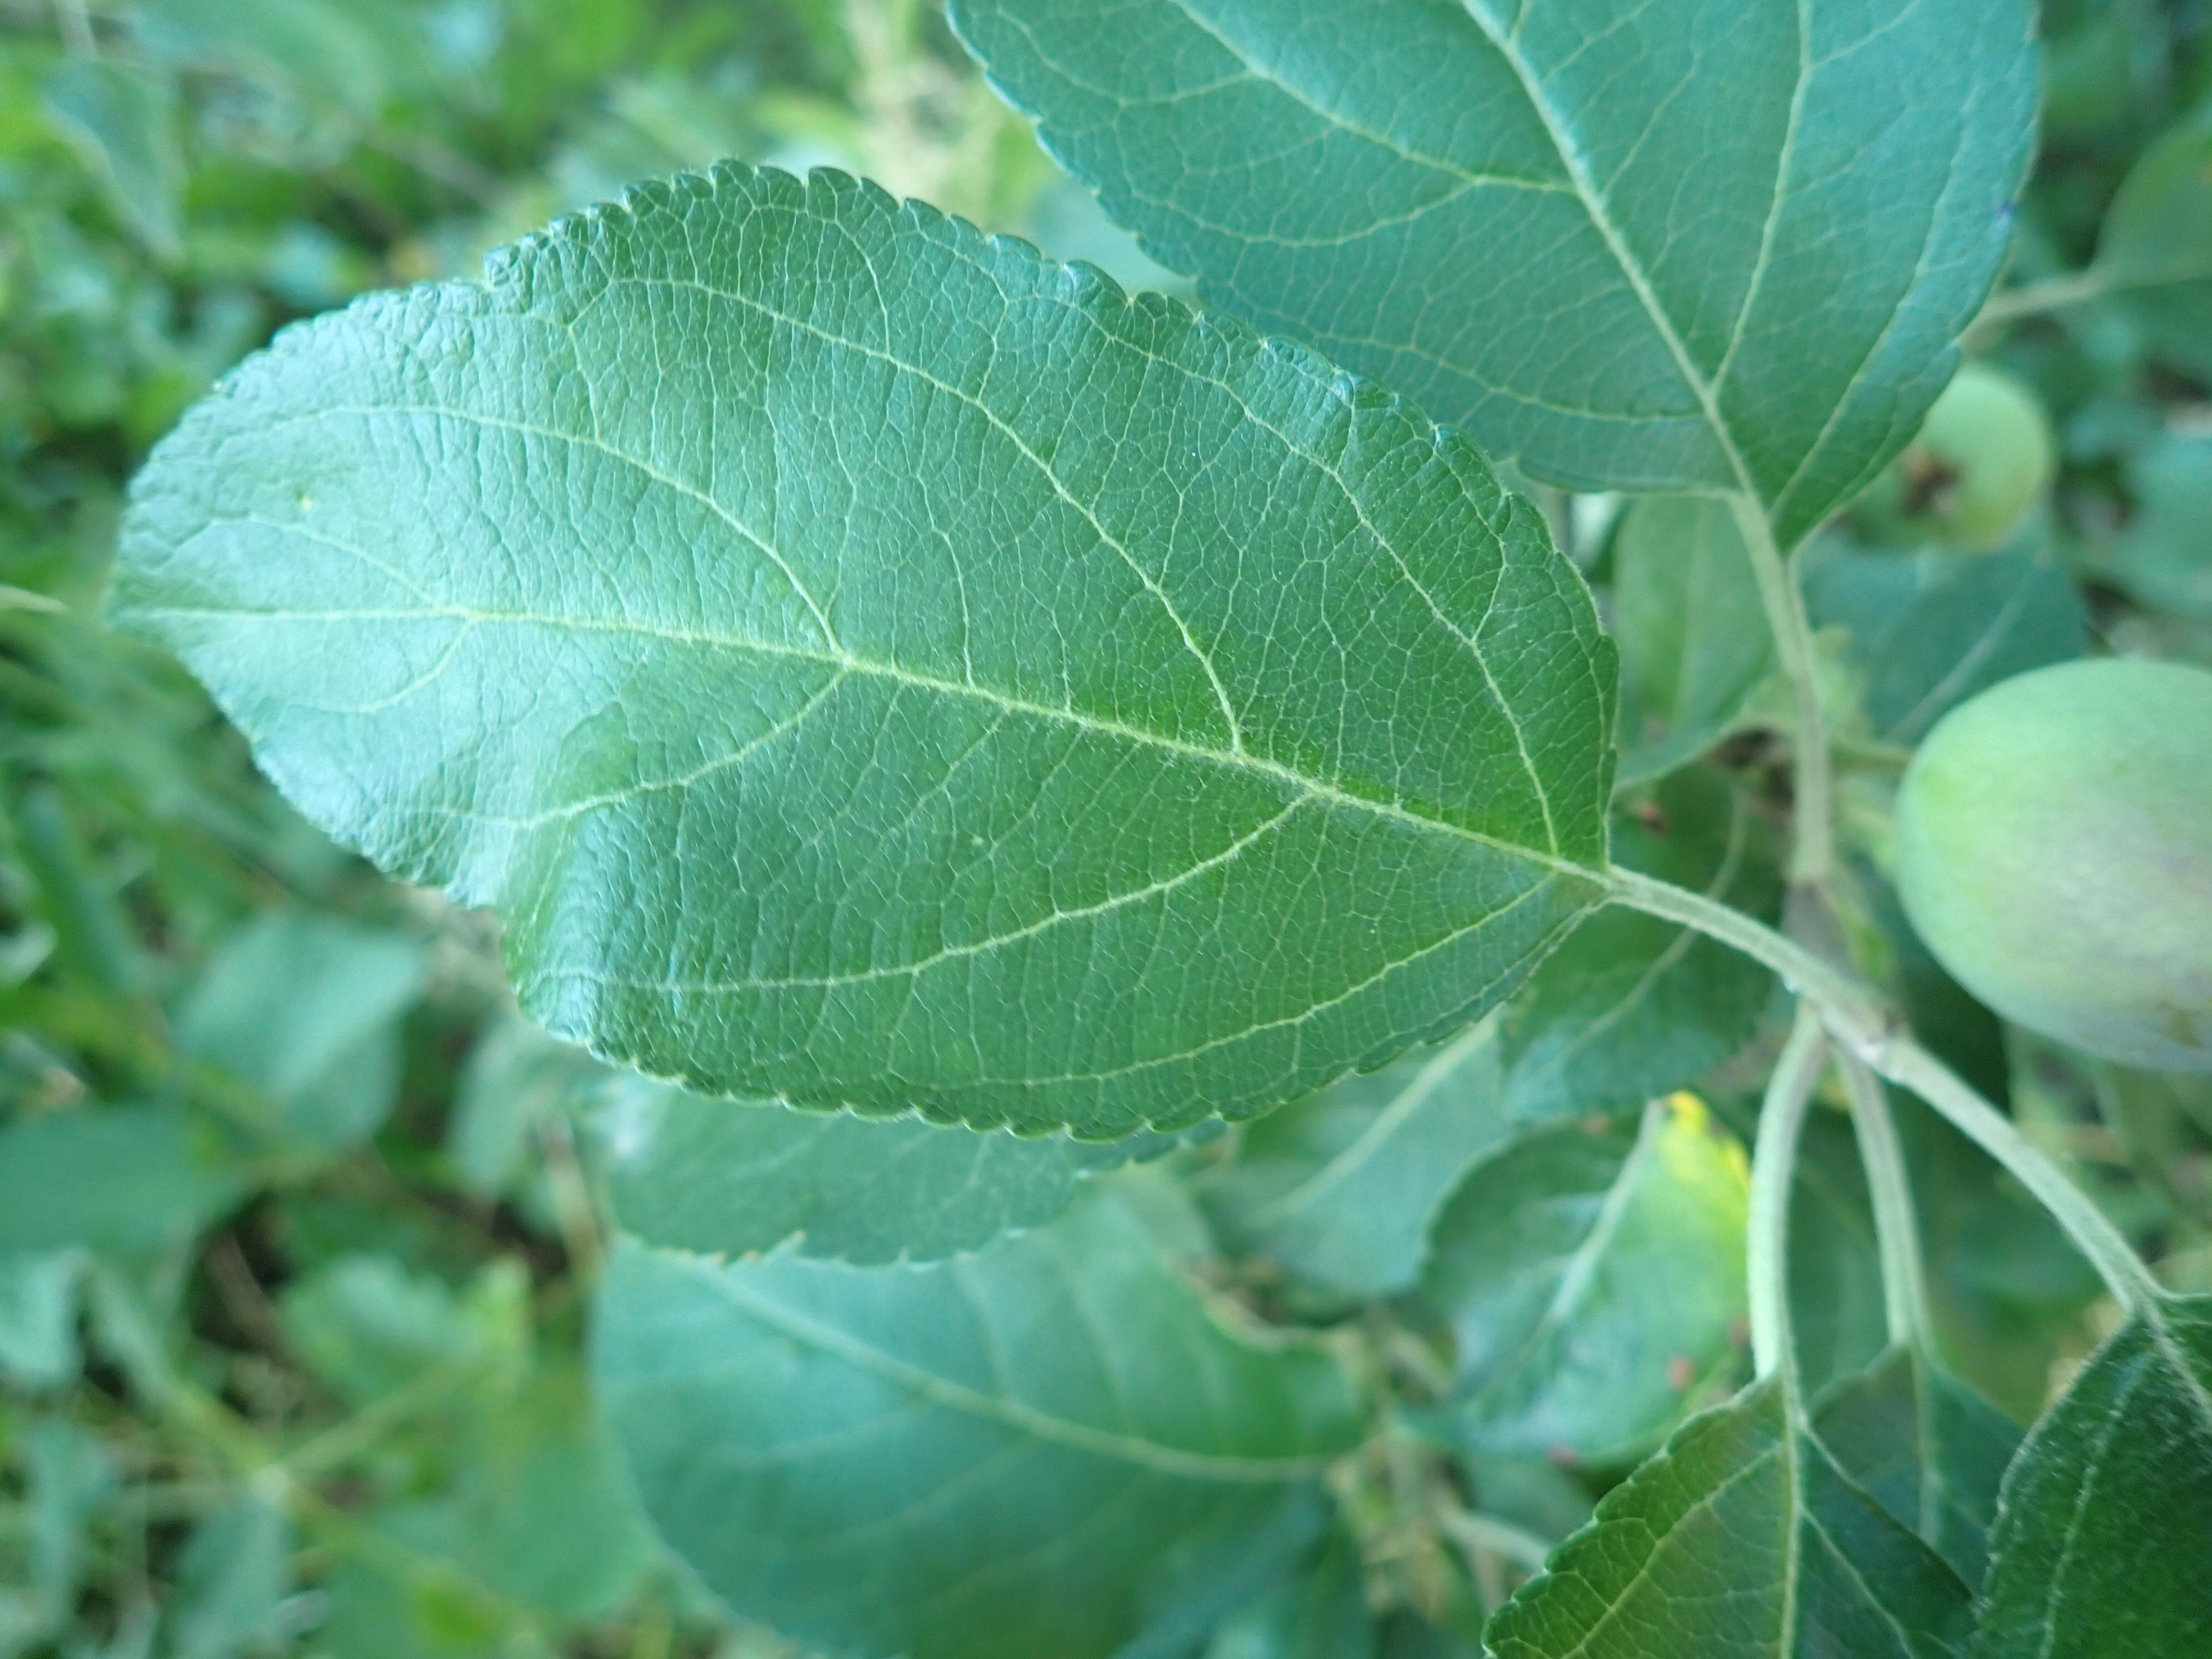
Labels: healthy